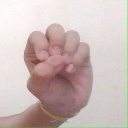
अक्षर: उ